Minimax Limited

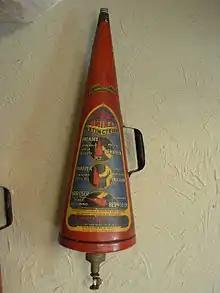
A Minimax extinguisher

Minimax Limited opened their first office in England in 1903 in Leadenhall Street, London, with one salesman. In 1905, they won the 'highest award' for extinguishers in a St. Louis exhibition. In 1907 Minimax were suppliers to King Edward VII for protection of his motor car, and were exporting to countries such as Argentina, China, Siam, India, and Tasmania. In England, extinguishers had been supplied to Westminster Abbey, Windsor Castle, Winchester Cathedral, and Oxford and Cambridge universities.